2013 Lahad Datu standoff

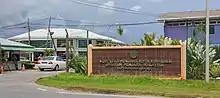
The Prison Complex in Kepayan.

On 9 March 2013, Malaysian Home Minister Hishammuddin Hussein said that Ops Daulat would end when no intruders were left. Malaysian security forces maintained security cordons around the operation area and those with no documents such as MyKad were detained.